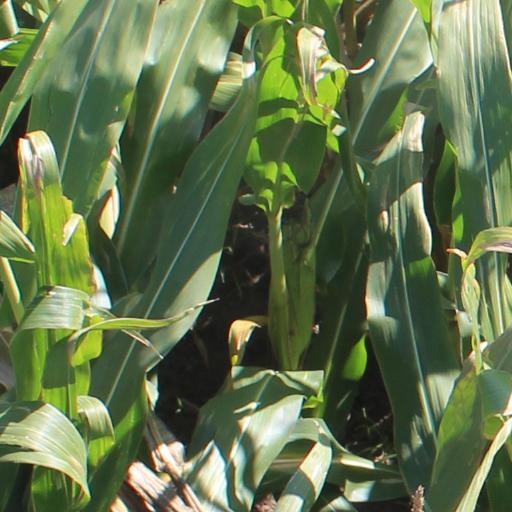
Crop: maize; corn